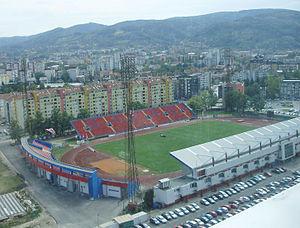
Banja Luka ou Banjaluka, est une ville de Bosnie-Herzégovine et la capitale de l'entité de la République serbe de Bosnie. Au recensement de 1991, la ville intra muros comptait 143 079 habitants et sa zone métropolitaine, appelée Ville de Banja Luka et correspondant à une ex-municipalité du pays, 195 692 habitants. Selon les premiers résultats du recensement bosnien de 2013, la ville intra muros compte 150 997 habitants et sa zone métropolitaine 199 191.